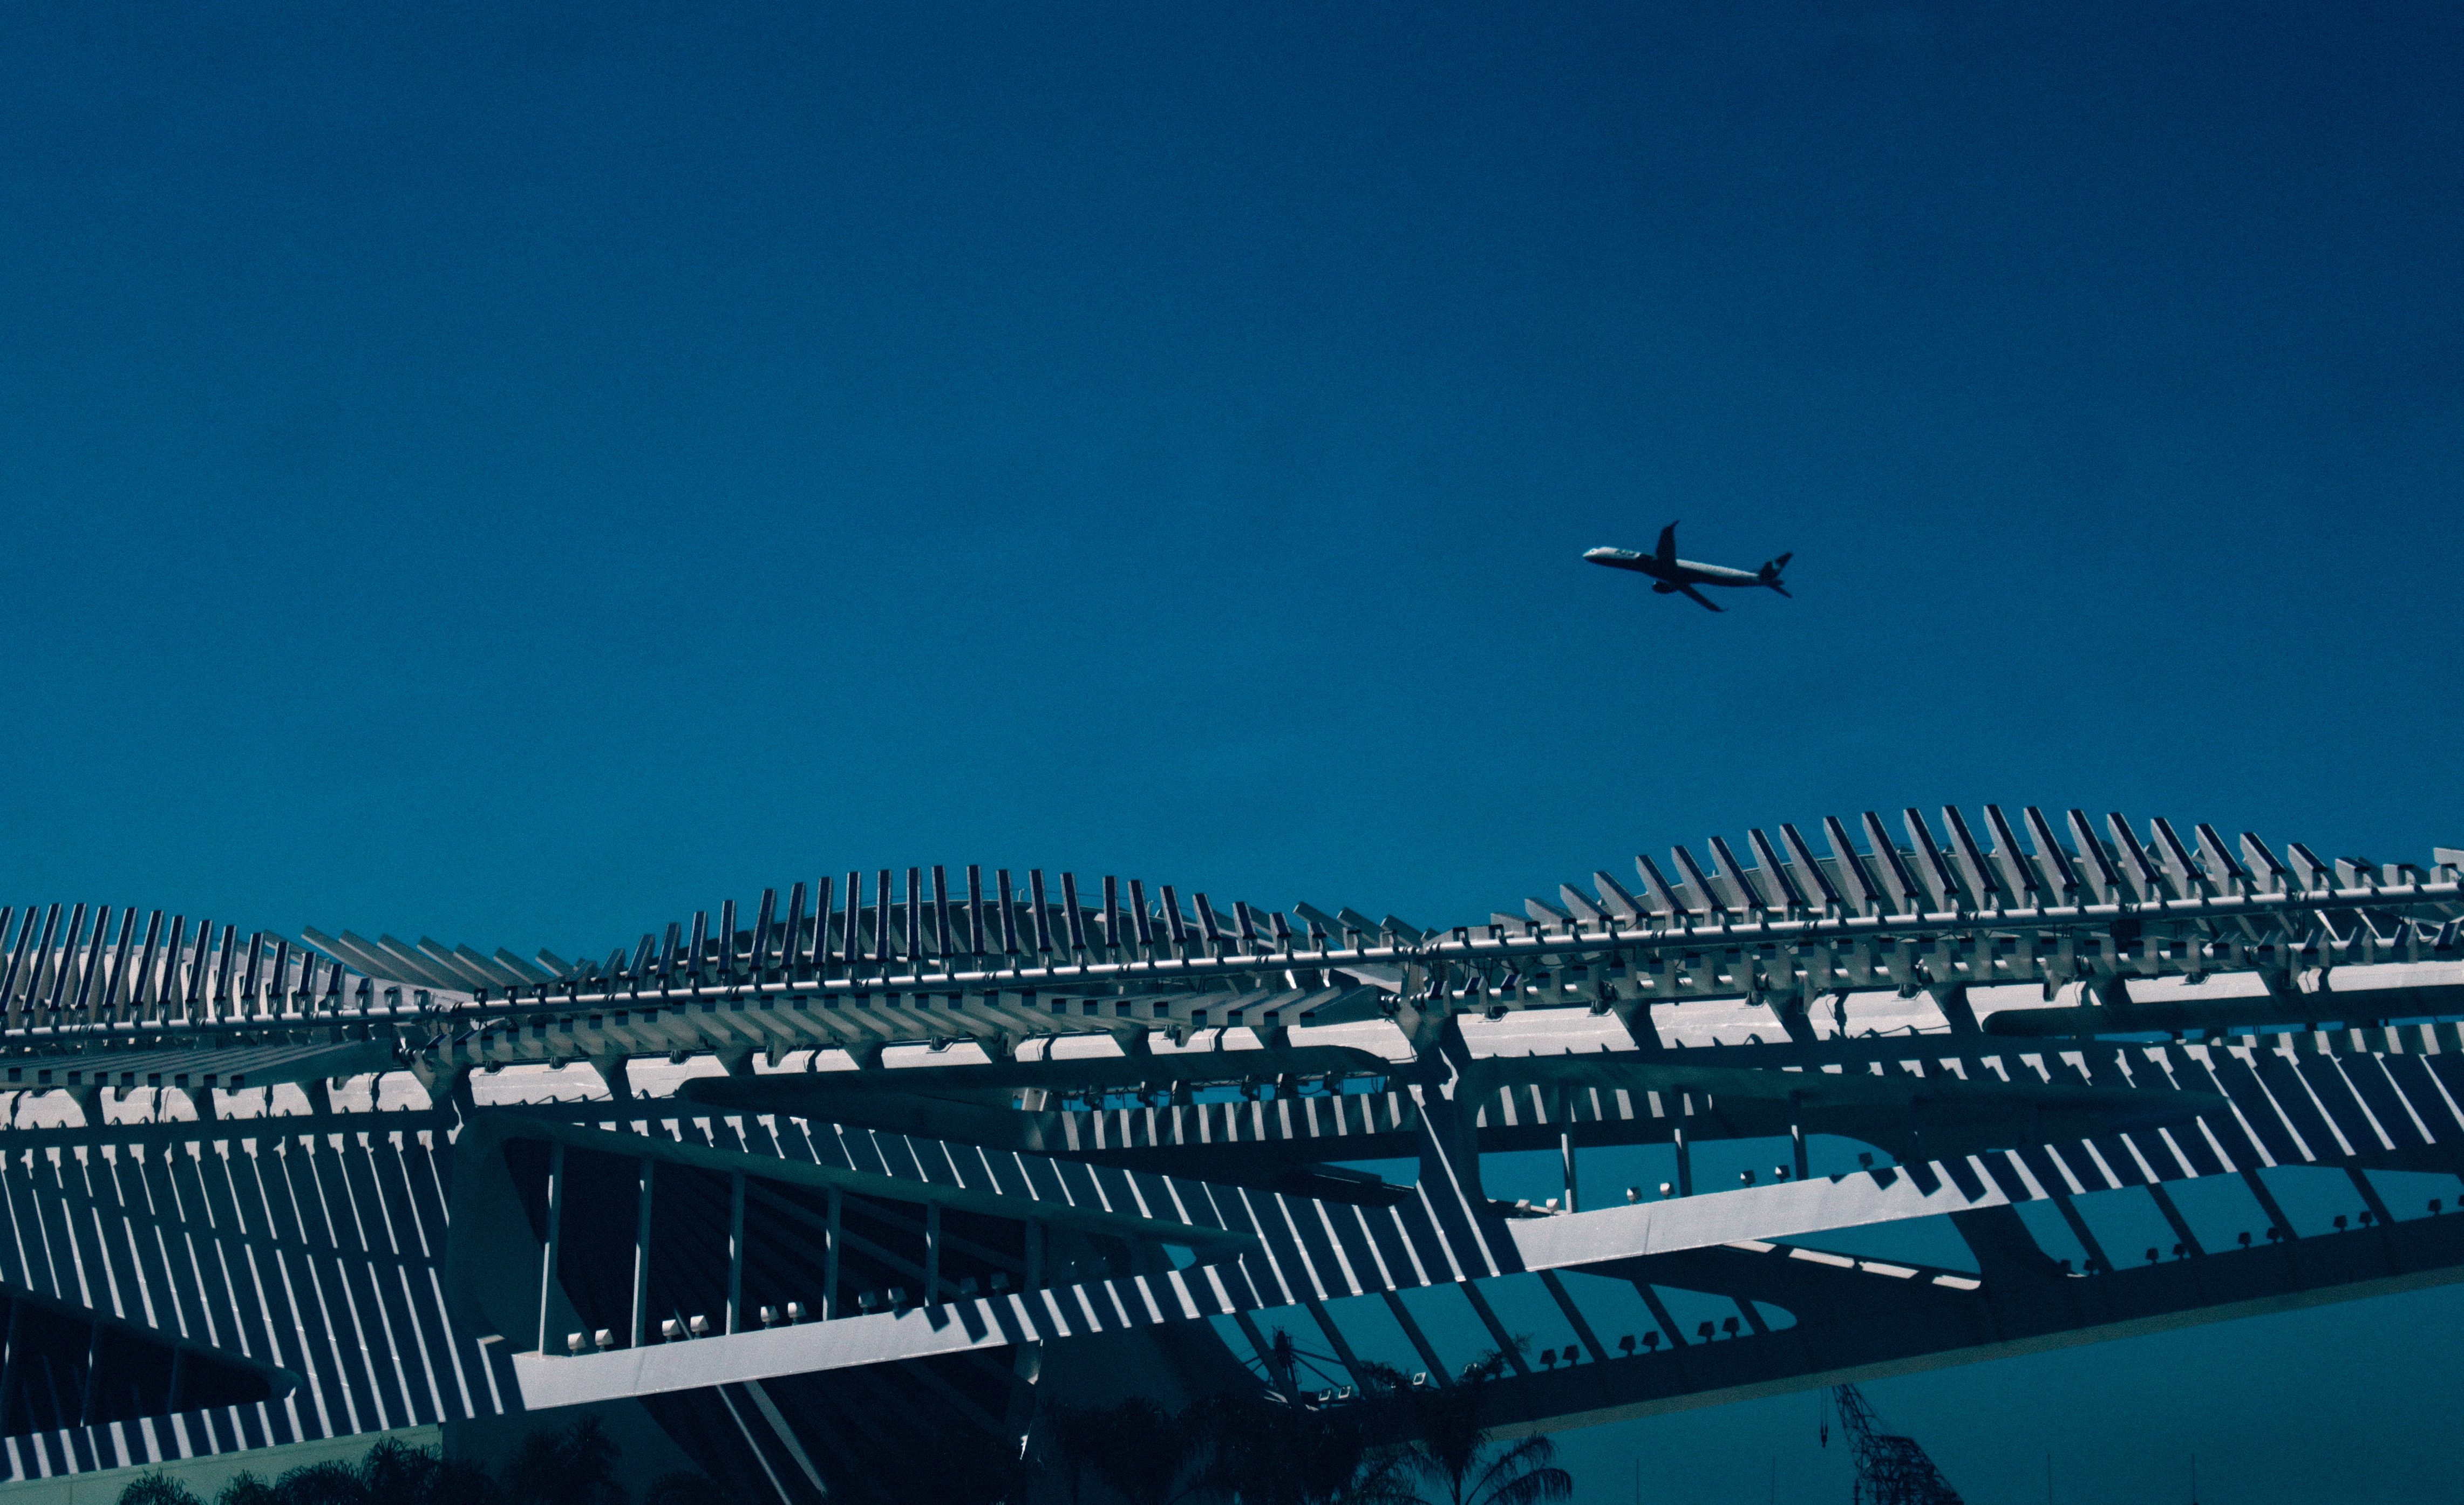
sea, sky, airplane, vehicle, flight, blue, stadium, atmosphere of earth, sport venue